Koopmans-de Wet House

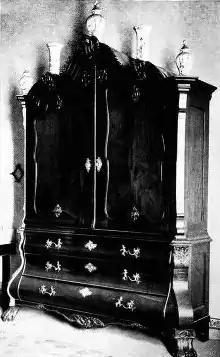
Armoire of stinkwood (1780–1790)

The late 18th century drawing room is furnished with examples of Cape furniture. A bureau cabinet of stinkwood and chestnut (height 252 cm, width 133 cm, depth 70 cm) was made in the Cape of Good Hope (1750–1760) with Cape silver keyplates dating from circa 1800.